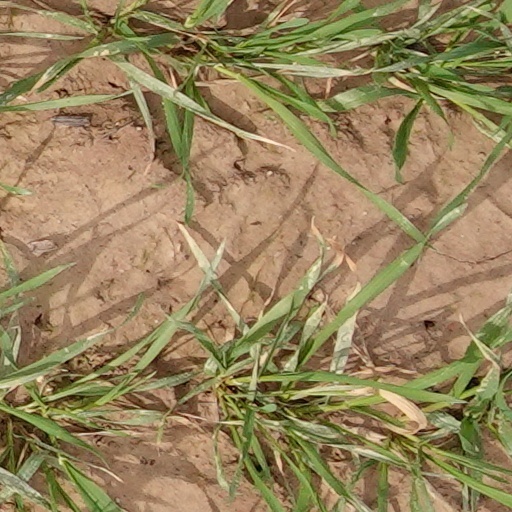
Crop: wheat